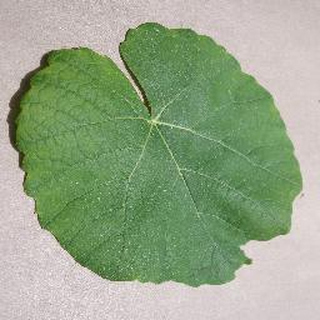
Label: healthy_grape